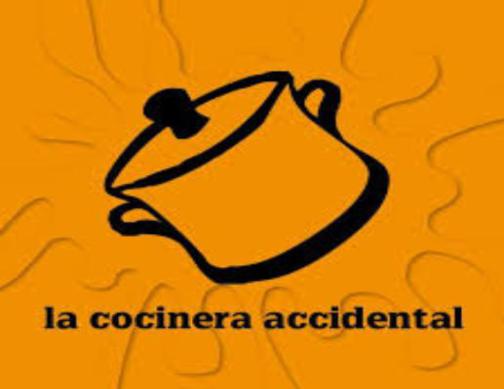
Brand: la cocinera
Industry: Food